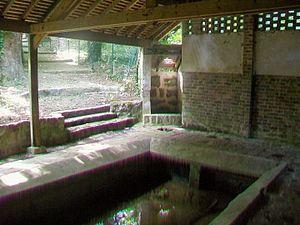
Le lavoir de Jouy-le-Comte, au bout d'une courte impasse depuis la rue du maréchal Joffre, à peu de distance au nord de l'église. Ce lavoir est alimenté par une source, visible à gauche.